Serbia women's national basketball team

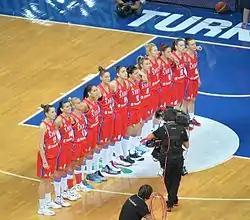
Serbia squad at the 2014 FIBA World Championship for Women.

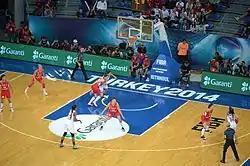
Serbia (red lit) vs Turkey at the 2014 FIBA World Championship for Women.

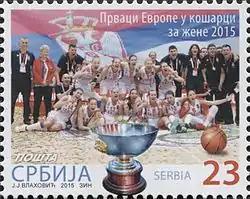
EuroBasket 2015 champions on a 2015 Serbian stamp.

The Serbia women's national basketball team represents Serbia in international women's basketball competition and is controlled by the Basketball Federation of Serbia. Serbia are currently ranked tenth in the FIBA World Rankings.